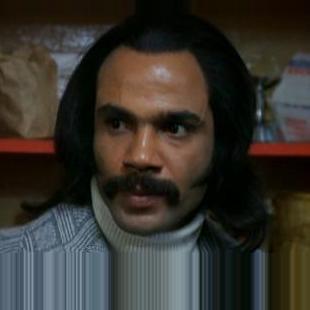
Age: 34